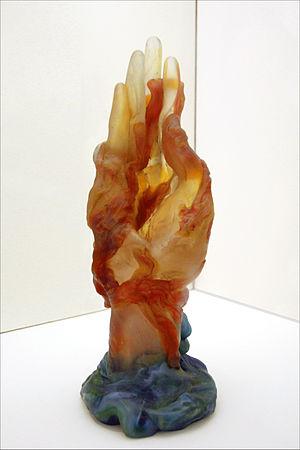
La Main aux algues et aux coquillages est probablement la dernière verrerie d'Émile Gallé, réalisée en 1904, peu avant la mort de l'artiste nancéien, membre de l'École de Nancy. La main en cristal, partiellement soufflé et modelé à chaud, est parée d'algues, dégagées par l'usage d'acide et de gravure à la roue, et de coquillages, signifiés par des applications en léger et haut relief. On note également des inclusions d'oxydes métalliques et des marbrures. Elle a été produite en quatre exemplaires, dont deux sont exposés au musée de l'École de Nancy. Un autre est offert par les descendants au Musée d'Orsay en 1990. Au moment de sa réalisation, Gallé est atteint d'une maladie qui n'est pas encore clairement identifiée aujourd'hui, mais dont il a senti les premiers signes lors de l'Exposition universelle de 1900: on peut penser que lorsqu'il travaille sur cette pièce Gallé sait que sa fin est proche.